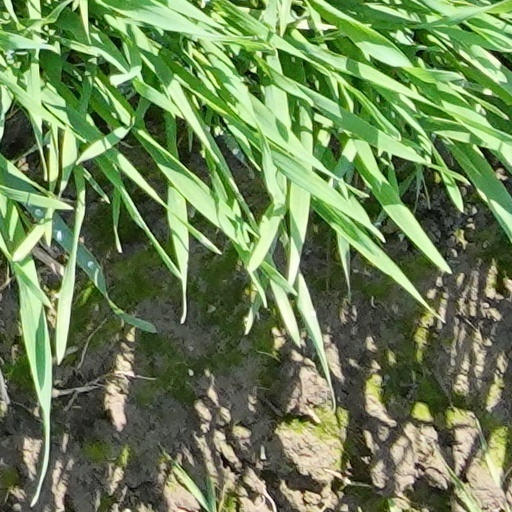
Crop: wheat